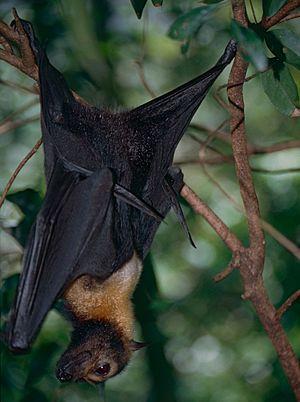
Le genre Pteropus regroupe plusieurs espèces de chauves-souris parmi les plus grandes au monde. Elles sont toutes appelées renards volants ou roussettes.